Aaviri

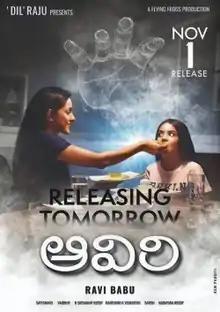
Theatrical release poster

Aaviri is a 2019 Indian Telugu-language horror thriller film written, directed, and produced by Ravi Babu. The film features Neha Chauhan, Ravi Babu, Sri Muktha, Bharani Shankar, and Mukhtar Khan in principal roles. "Aaviri" was released on 1 November 2019.